Storm Chaser (Paultons Park)

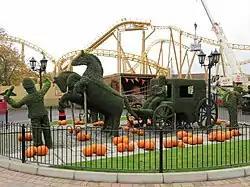

Storm Chaser is a steel spinning roller coaster located at Paultons Park in Hampshire, England. The coaster debuted alongside the new £12 million Tornado Springs area of the park on 12 April, 2021. Storm Chaser and Tornado Springs were initially intended to debut for the 2020 season, but were postponed to 2021 due to the then-emerging COVID-19 pandemic.